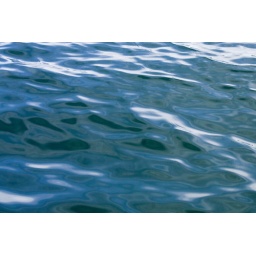
Forms in the bright blue Lake Tahoe water